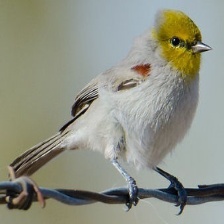
Species: VERDIN
Scientific name: AURIPARUS FLAVICEPS